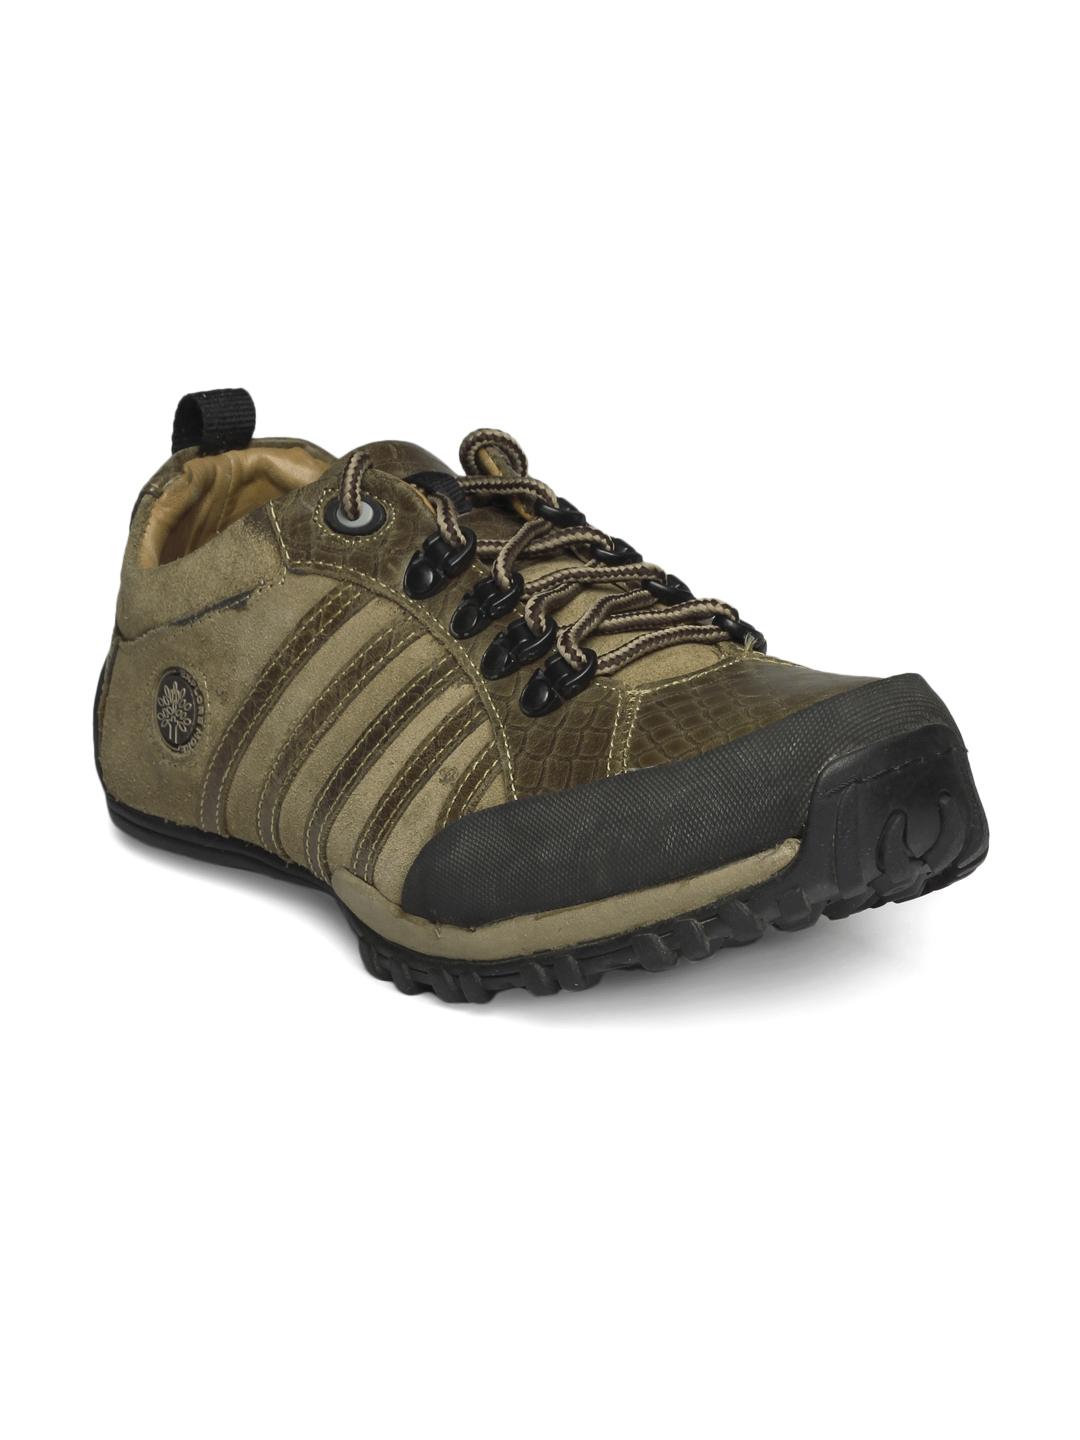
Woodland Men Khaki Casual Shoes
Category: Footwear / Shoes / Casual Shoes
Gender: Men
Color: Khaki
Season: Summer 2012
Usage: Casual